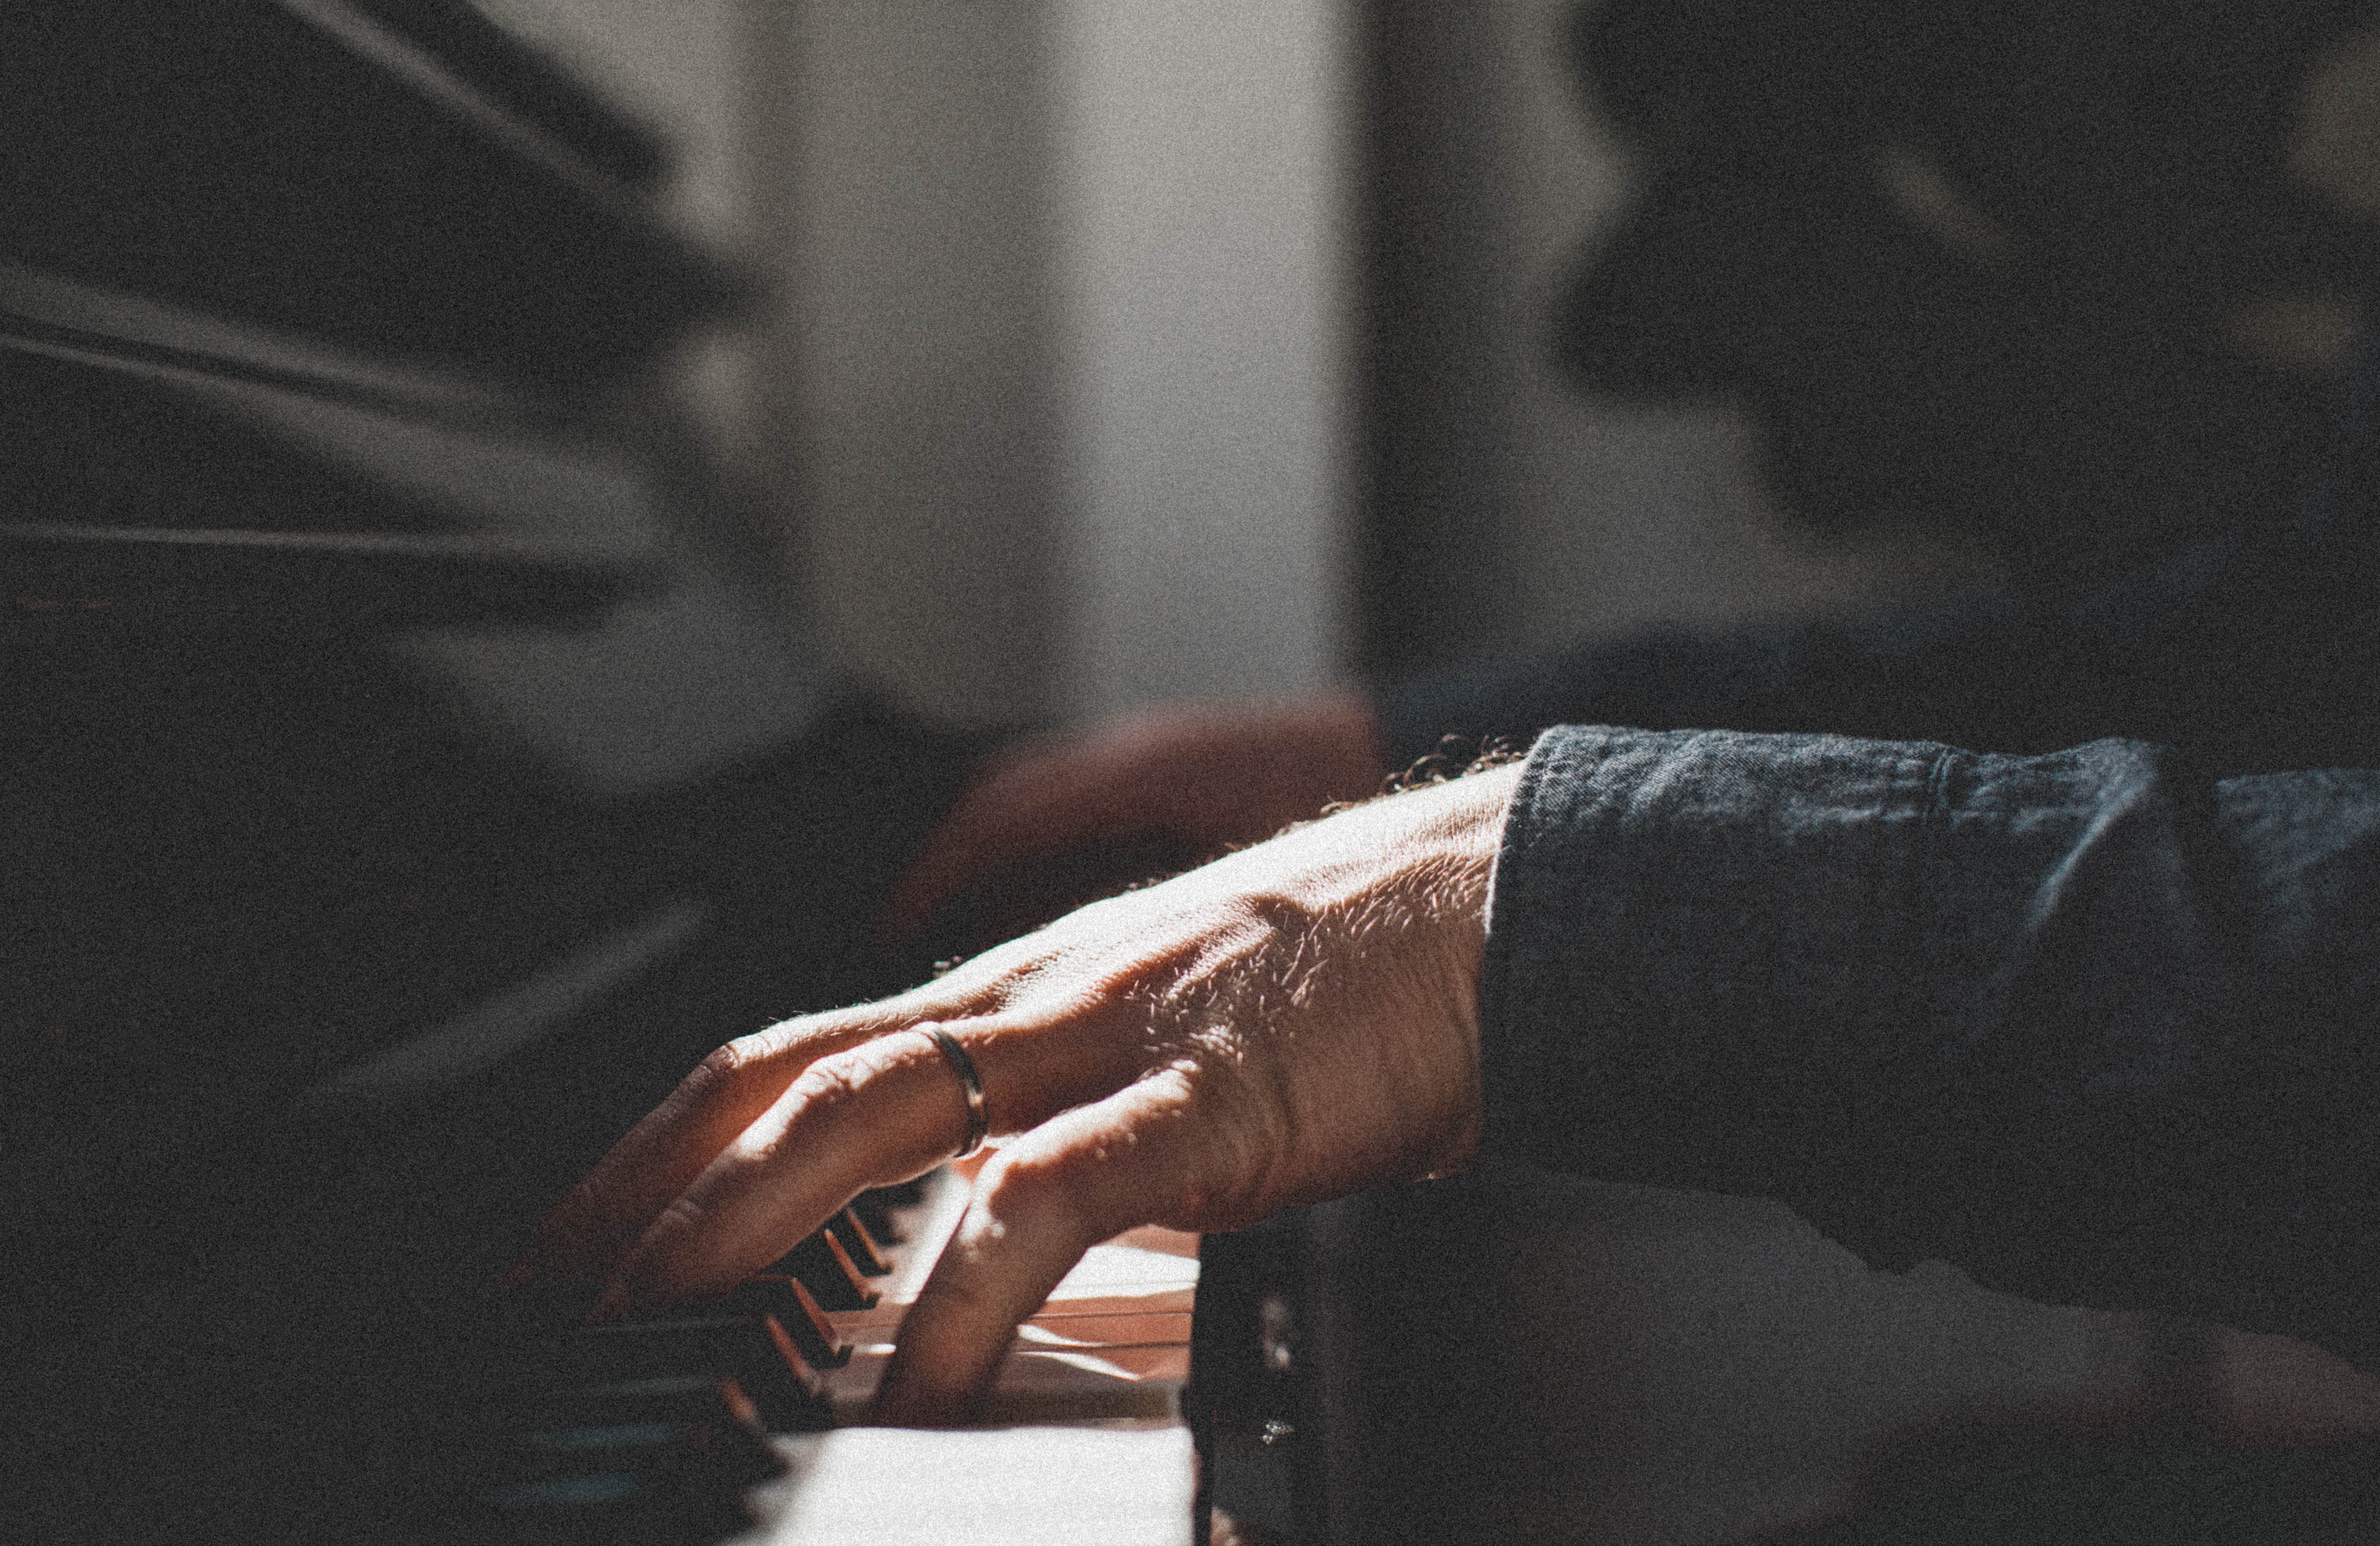
hand, finger, darkness, arm, musical instrument, cool image, cool photo, pianist, string instrument, jazz pianist, musical instrument accessory